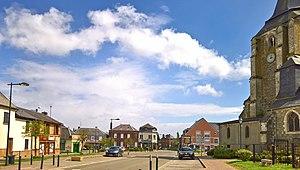
Feuquières
Feuquières est une commune française située dans le département de l'Oise en région Hauts-de-France.